Punta Arenas

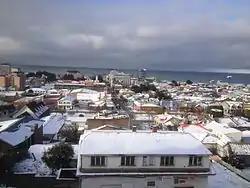
Snow in winter, 2014

Due to its far southern latitude, Punta Arenas has a subpolar oceanic climate (Köppen climate classification "Cfc", Trewartha climate classification "Eolk"). The seasonal temperature in Punta Arenas is greatly moderated by its proximity to the ocean, with average lows in July near and highs in January of .